João de Lemos

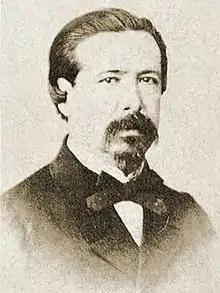

Lemos was born in Peso da Régua. He was known as "the troubadour" (in Portuguese: Trovador) in Coimbra, where he graduated in Law, thanks the publication of the poetic newspaper "O Trovador" (repository of poetic productions of a group of young students). Besides João, director of that publication, were part of The Troubadour: Luís da Costa Pereira, António Xavier Rodrigues Cordeiro, José Freire de Serpa, Augusto Lima and Couto Monteiro.